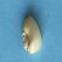
Maize quality: Good